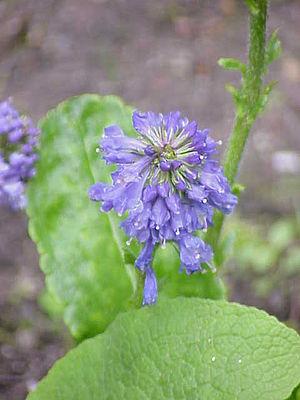
Franz Xaver von Wulfen, né le 5 novembre 1728 à Belgrade et décédé le 16 mars 1805 à Klagenfurt était un prêtre jésuite autrichien, botaniste, physicien, un mathématicien et minéralogiste.